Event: Nepal Earthquake
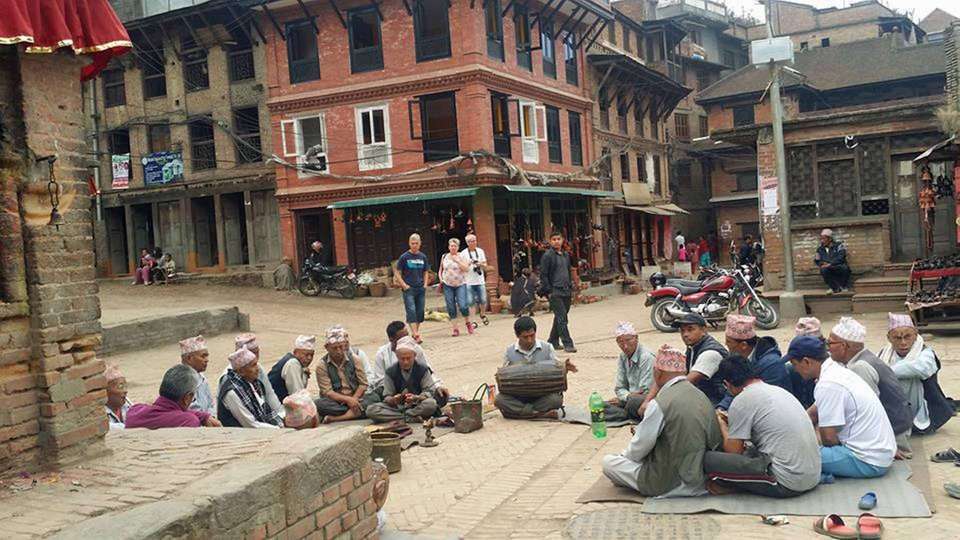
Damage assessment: no_damage